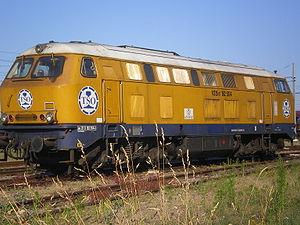
Locomotive de la société ferroviaire TSO
L'entreprise TSO est une entreprise spécialisée dans les travaux sur les infrastructures ferroviaires et principalement les voies de chemins de fer pour la SNCF dont elle est un prestataire de service. Elle a été créée en 1927 par Auguste Perron sous le nom de Travaux du Sud-Ouest. Depuis 2011, TSO fait partie du groupe NGE.
Le matériel roulant ferroviaire ayant une durée de vie moyenne de trente à quarante ans, le parc actuel de la SNCF a une très grande variété, qui tend néanmoins à diminuer, par un effort global de standardisation.